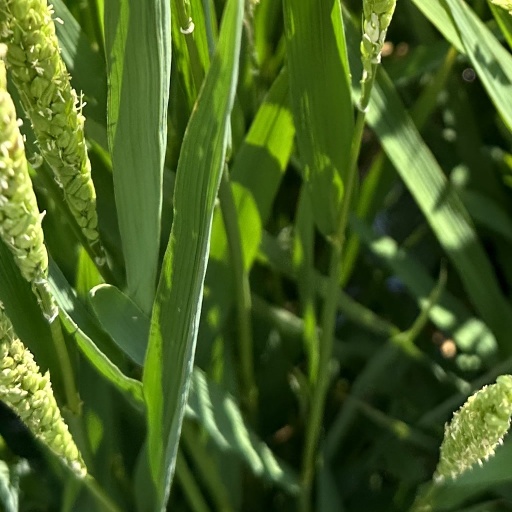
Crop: rice